Tommy Sands

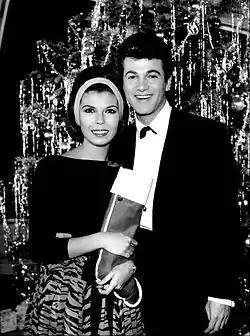
Nancy Sinatra and Tommy Sands, 1962

Tommy Sands and singer Nancy Sinatra married in 1960 and divorced in 1965. His career had declined significantly by 1965, triggering speculation that Frank Sinatra had him "blacklisted" in the entertainment industry after their divorce. Such reports were denied by both Sands and Sinatra. In 1974, Sands married Sheila Wallace, a secretary, in Honolulu, where he had relocated in an attempt to revive his career.